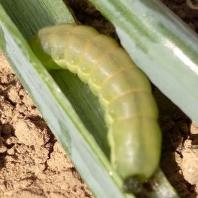
Crop: Onion
Condition: caterpillar-p